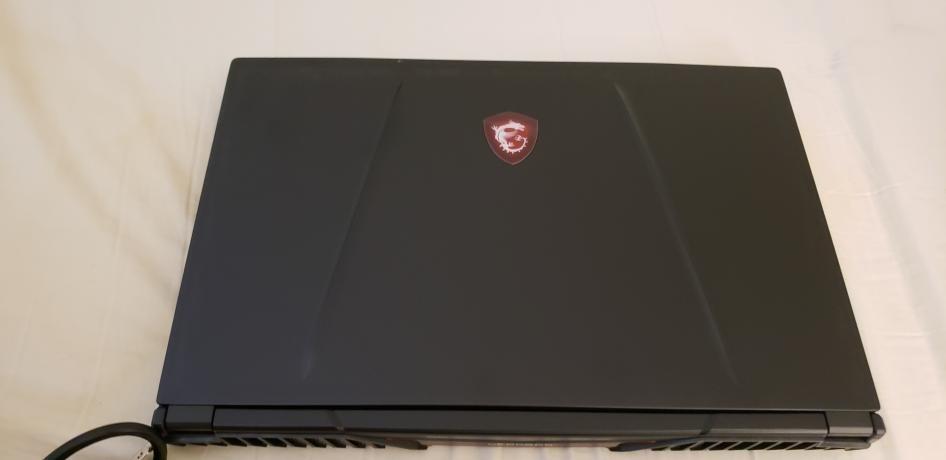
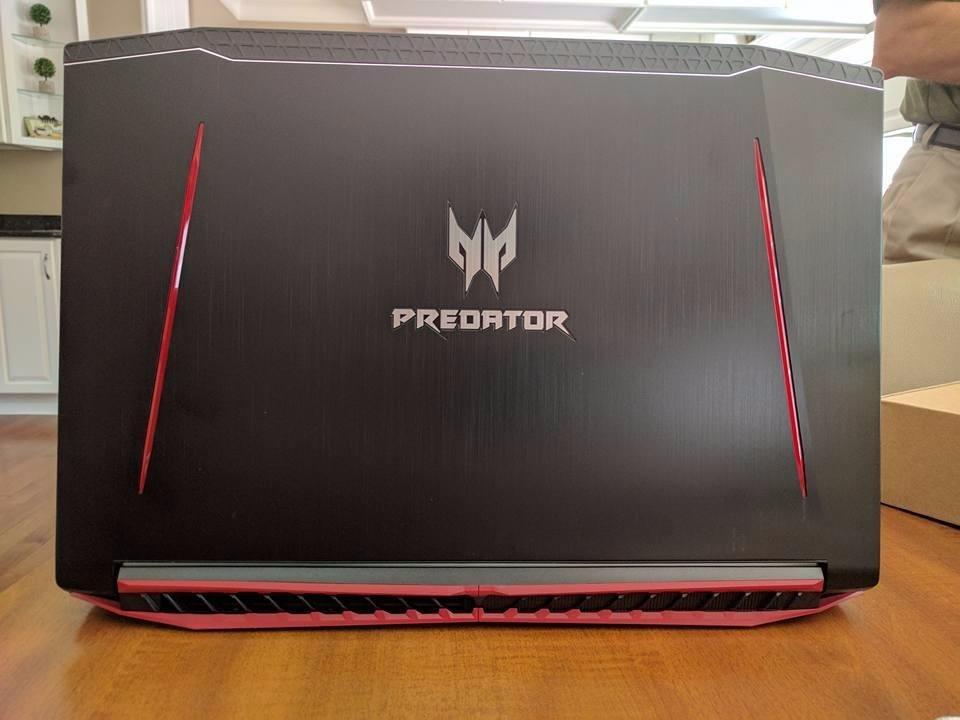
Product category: laptop
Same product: no